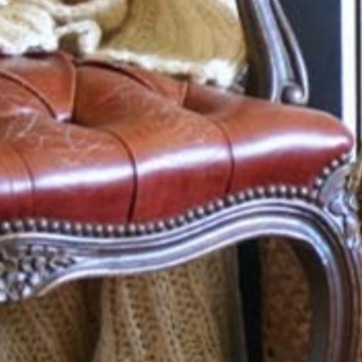
Material: leather